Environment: lab
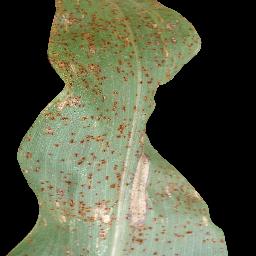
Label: common_rust